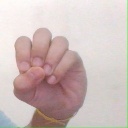
अक्षर: उ